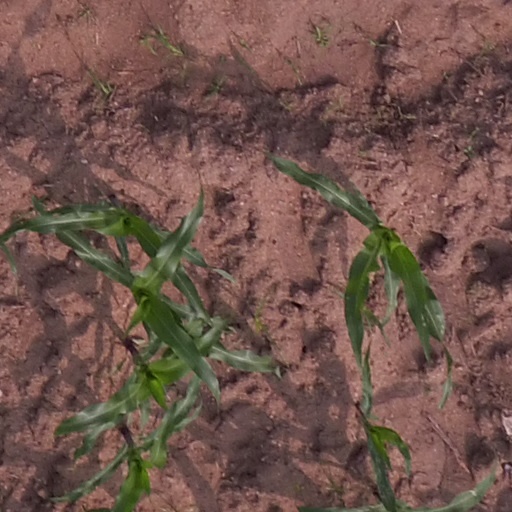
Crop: maize; corn